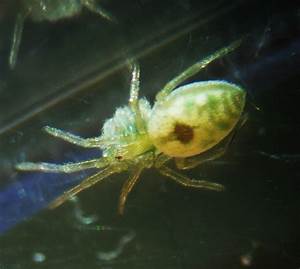
Label: spider